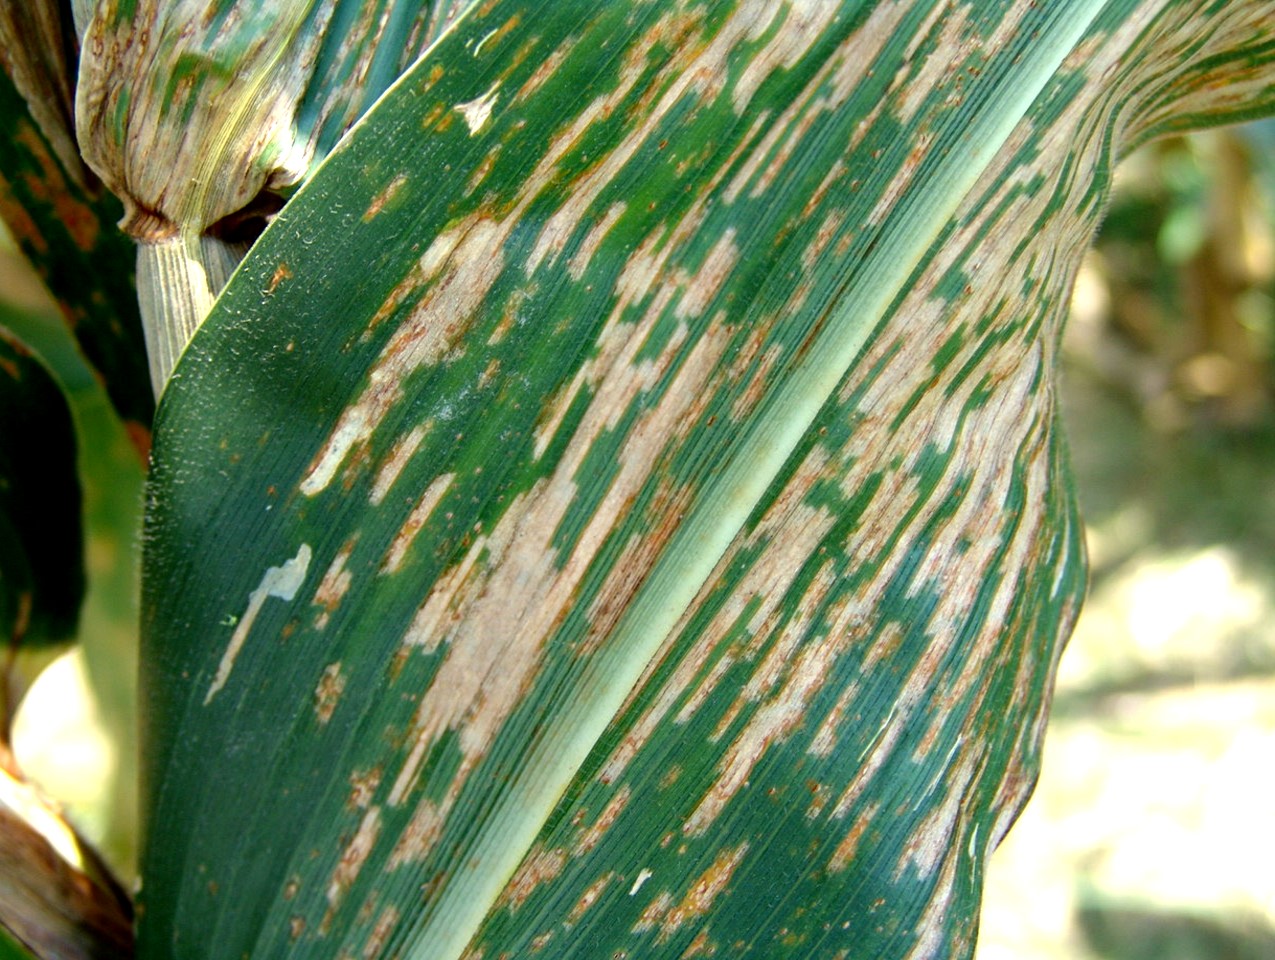
Labels: Corn Gray leaf spot